New Hradec, North Dakota

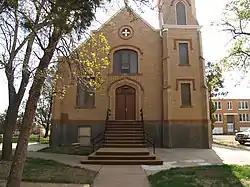
Saints Peter and Paul Church

New Hradec was established in 1887 by Bohemian immigrants from the city of Czechograd in the Crimea, Ukraine; they had emigrated from Hradec Králové to the Crimea in 1861 prior to coming to the United States. These Bohemians populated much of the area northwest of Dickinson, and are the only documented Bohemians from the Crimea to have settled in America. The community was originally named "Novy Hradec", Czech for "New Castle"; this was later changed to New Hradec. The settlers founded the Saints Peter and Paul Church in 1898; the current church building was constructed in 1917, and is listed on the National Register of Historic Places. The congregation platted the community in the same year.